Janez Lenarčič

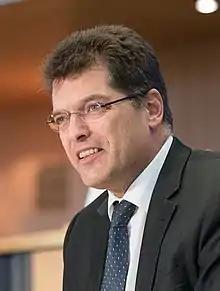
Lenarčič in 2019

Janez Lenarčič (born 6 November 1967) is a Slovenian diplomat who has been serving as European Commissioner for Crisis Management in the First von der Leyen Commission 2019–2024. He is a former director of the Office for Democratic Institutions and Human Rights within the Organization for Security and Co-operation in Europe.